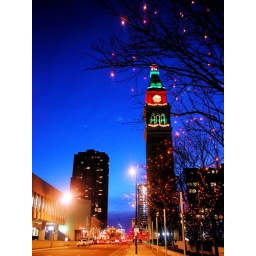
The D&amp;amp;F tower, partially obscured by a tree in Skyline Park, aglow with red Christmas lights. Denver, CO.